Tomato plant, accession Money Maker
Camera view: tilt-top (135 deg); turntable rotation: 240 degrees
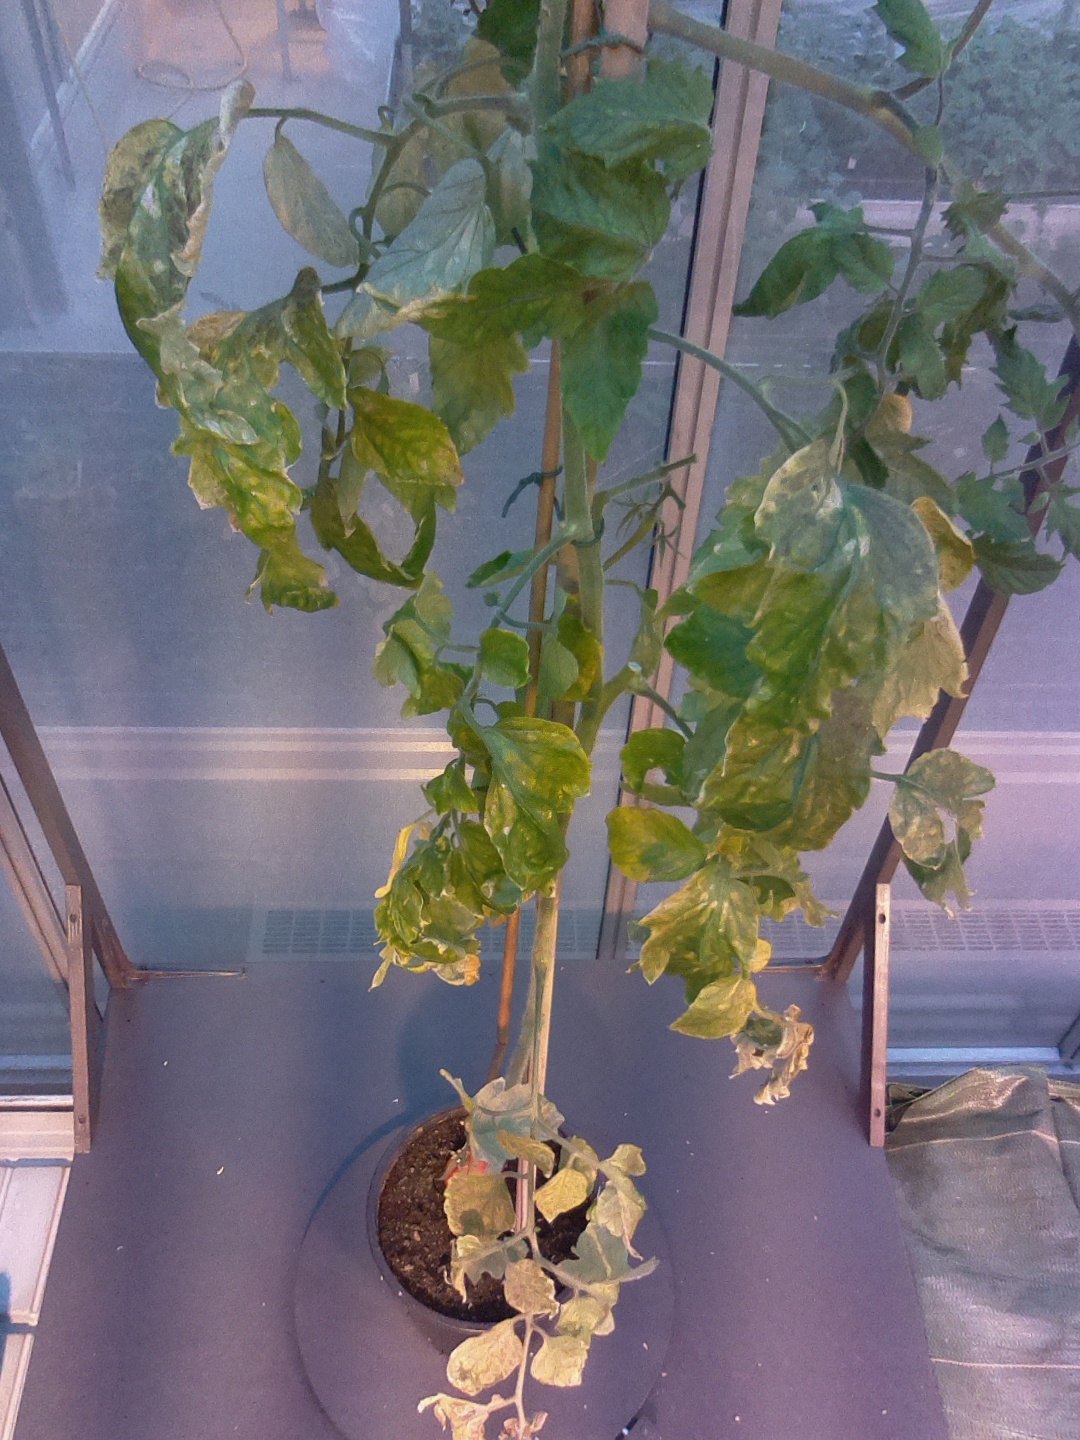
BBCH growth stage 79: 90% -100% of final fruit size